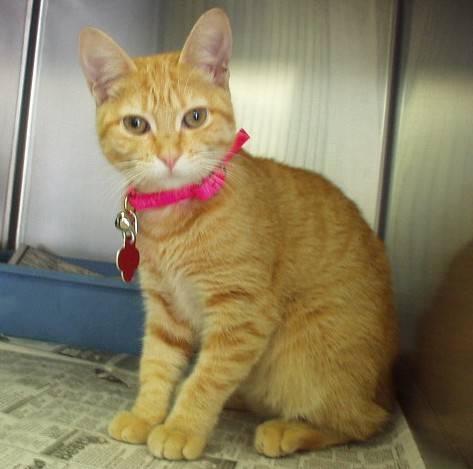
cat